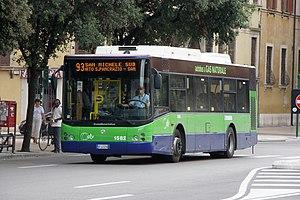
Le BredaMenarinibus Avancity est un autobus urbain et suburbain fabriqué par le constructeur italien BredaMenarinibus de 2005 à 2013.